Thrillville

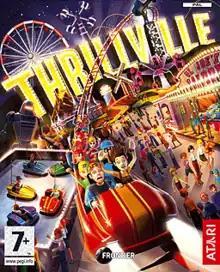
European cover art

Thrillville is a simulation and strategy video game developed by Frontier Developments that depicts theme park management, similar to "RollerCoaster Tycoon". "Thrillville" is available for PlayStation 2, PlayStation Portable and, in North America, Xbox.